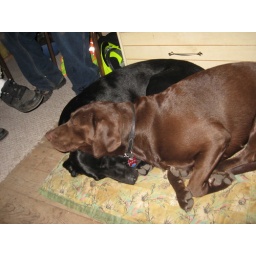
Pups are exhausted from chasing balls, sticks, playing in the river and running wild